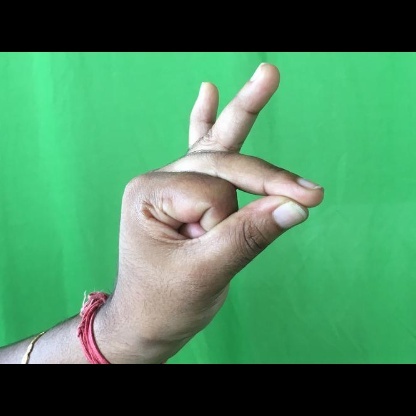
Mudra: Bramaram